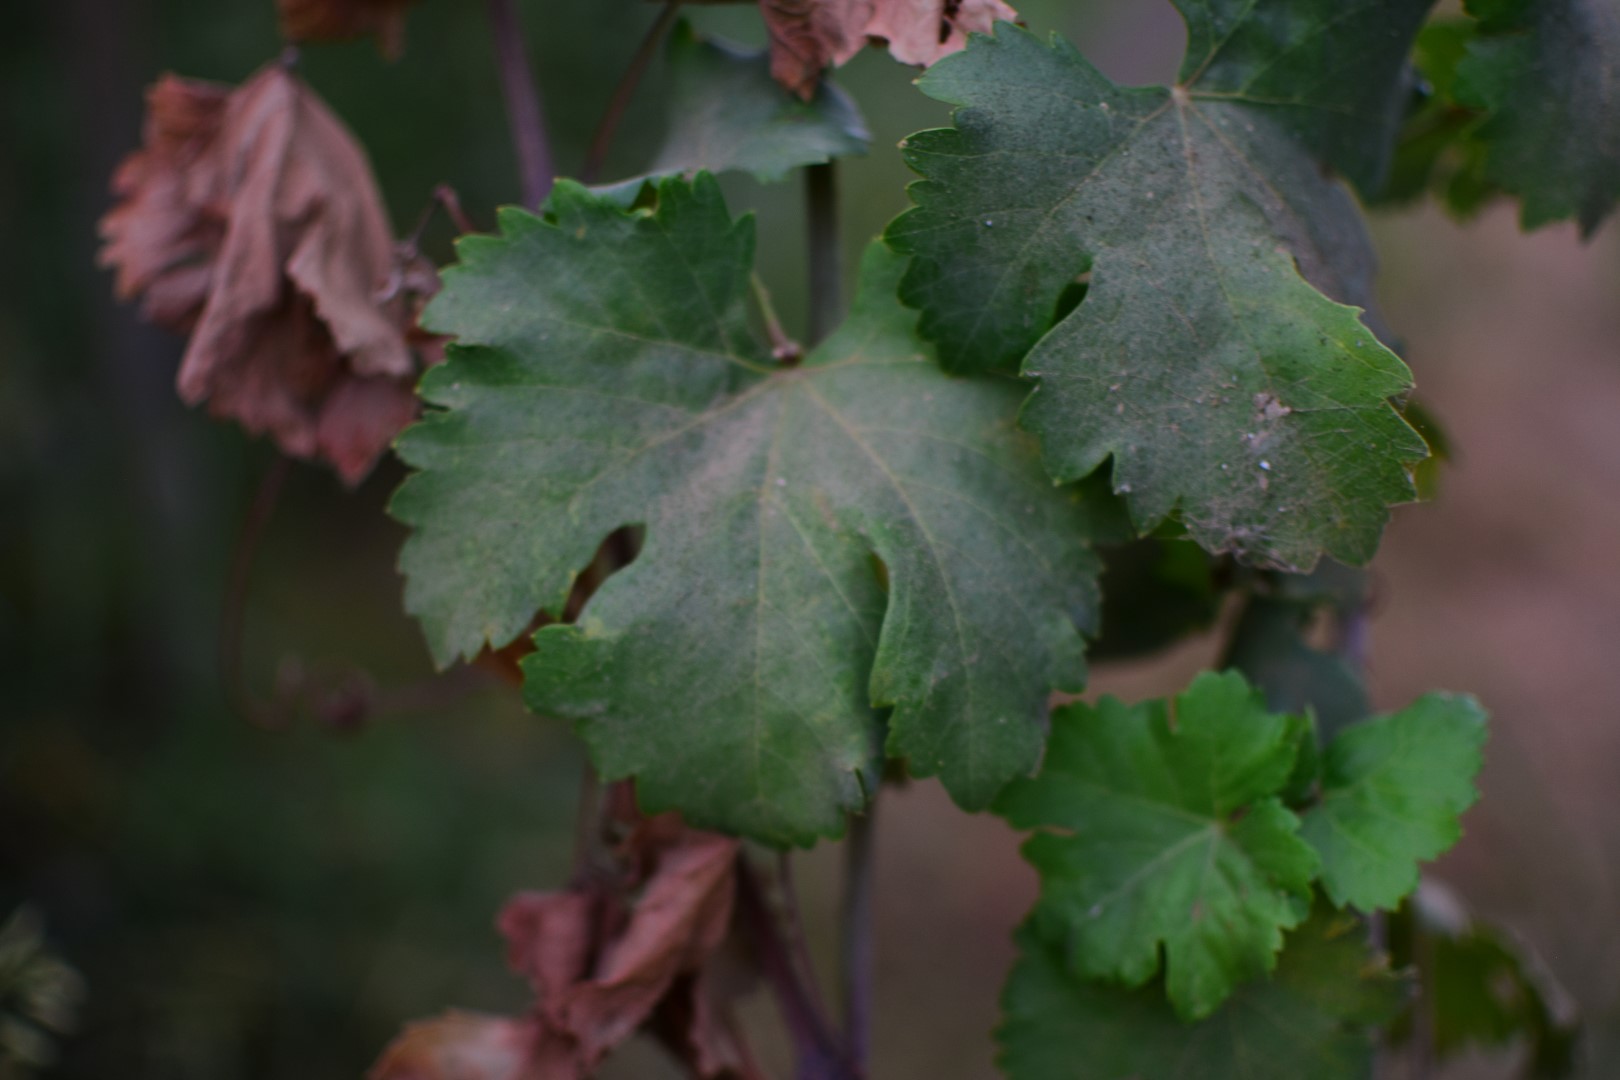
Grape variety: Aswud Balad